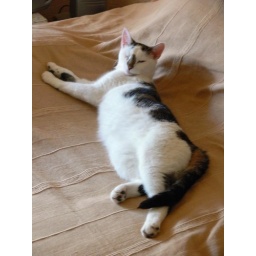
Can't a cat go to bed in peace